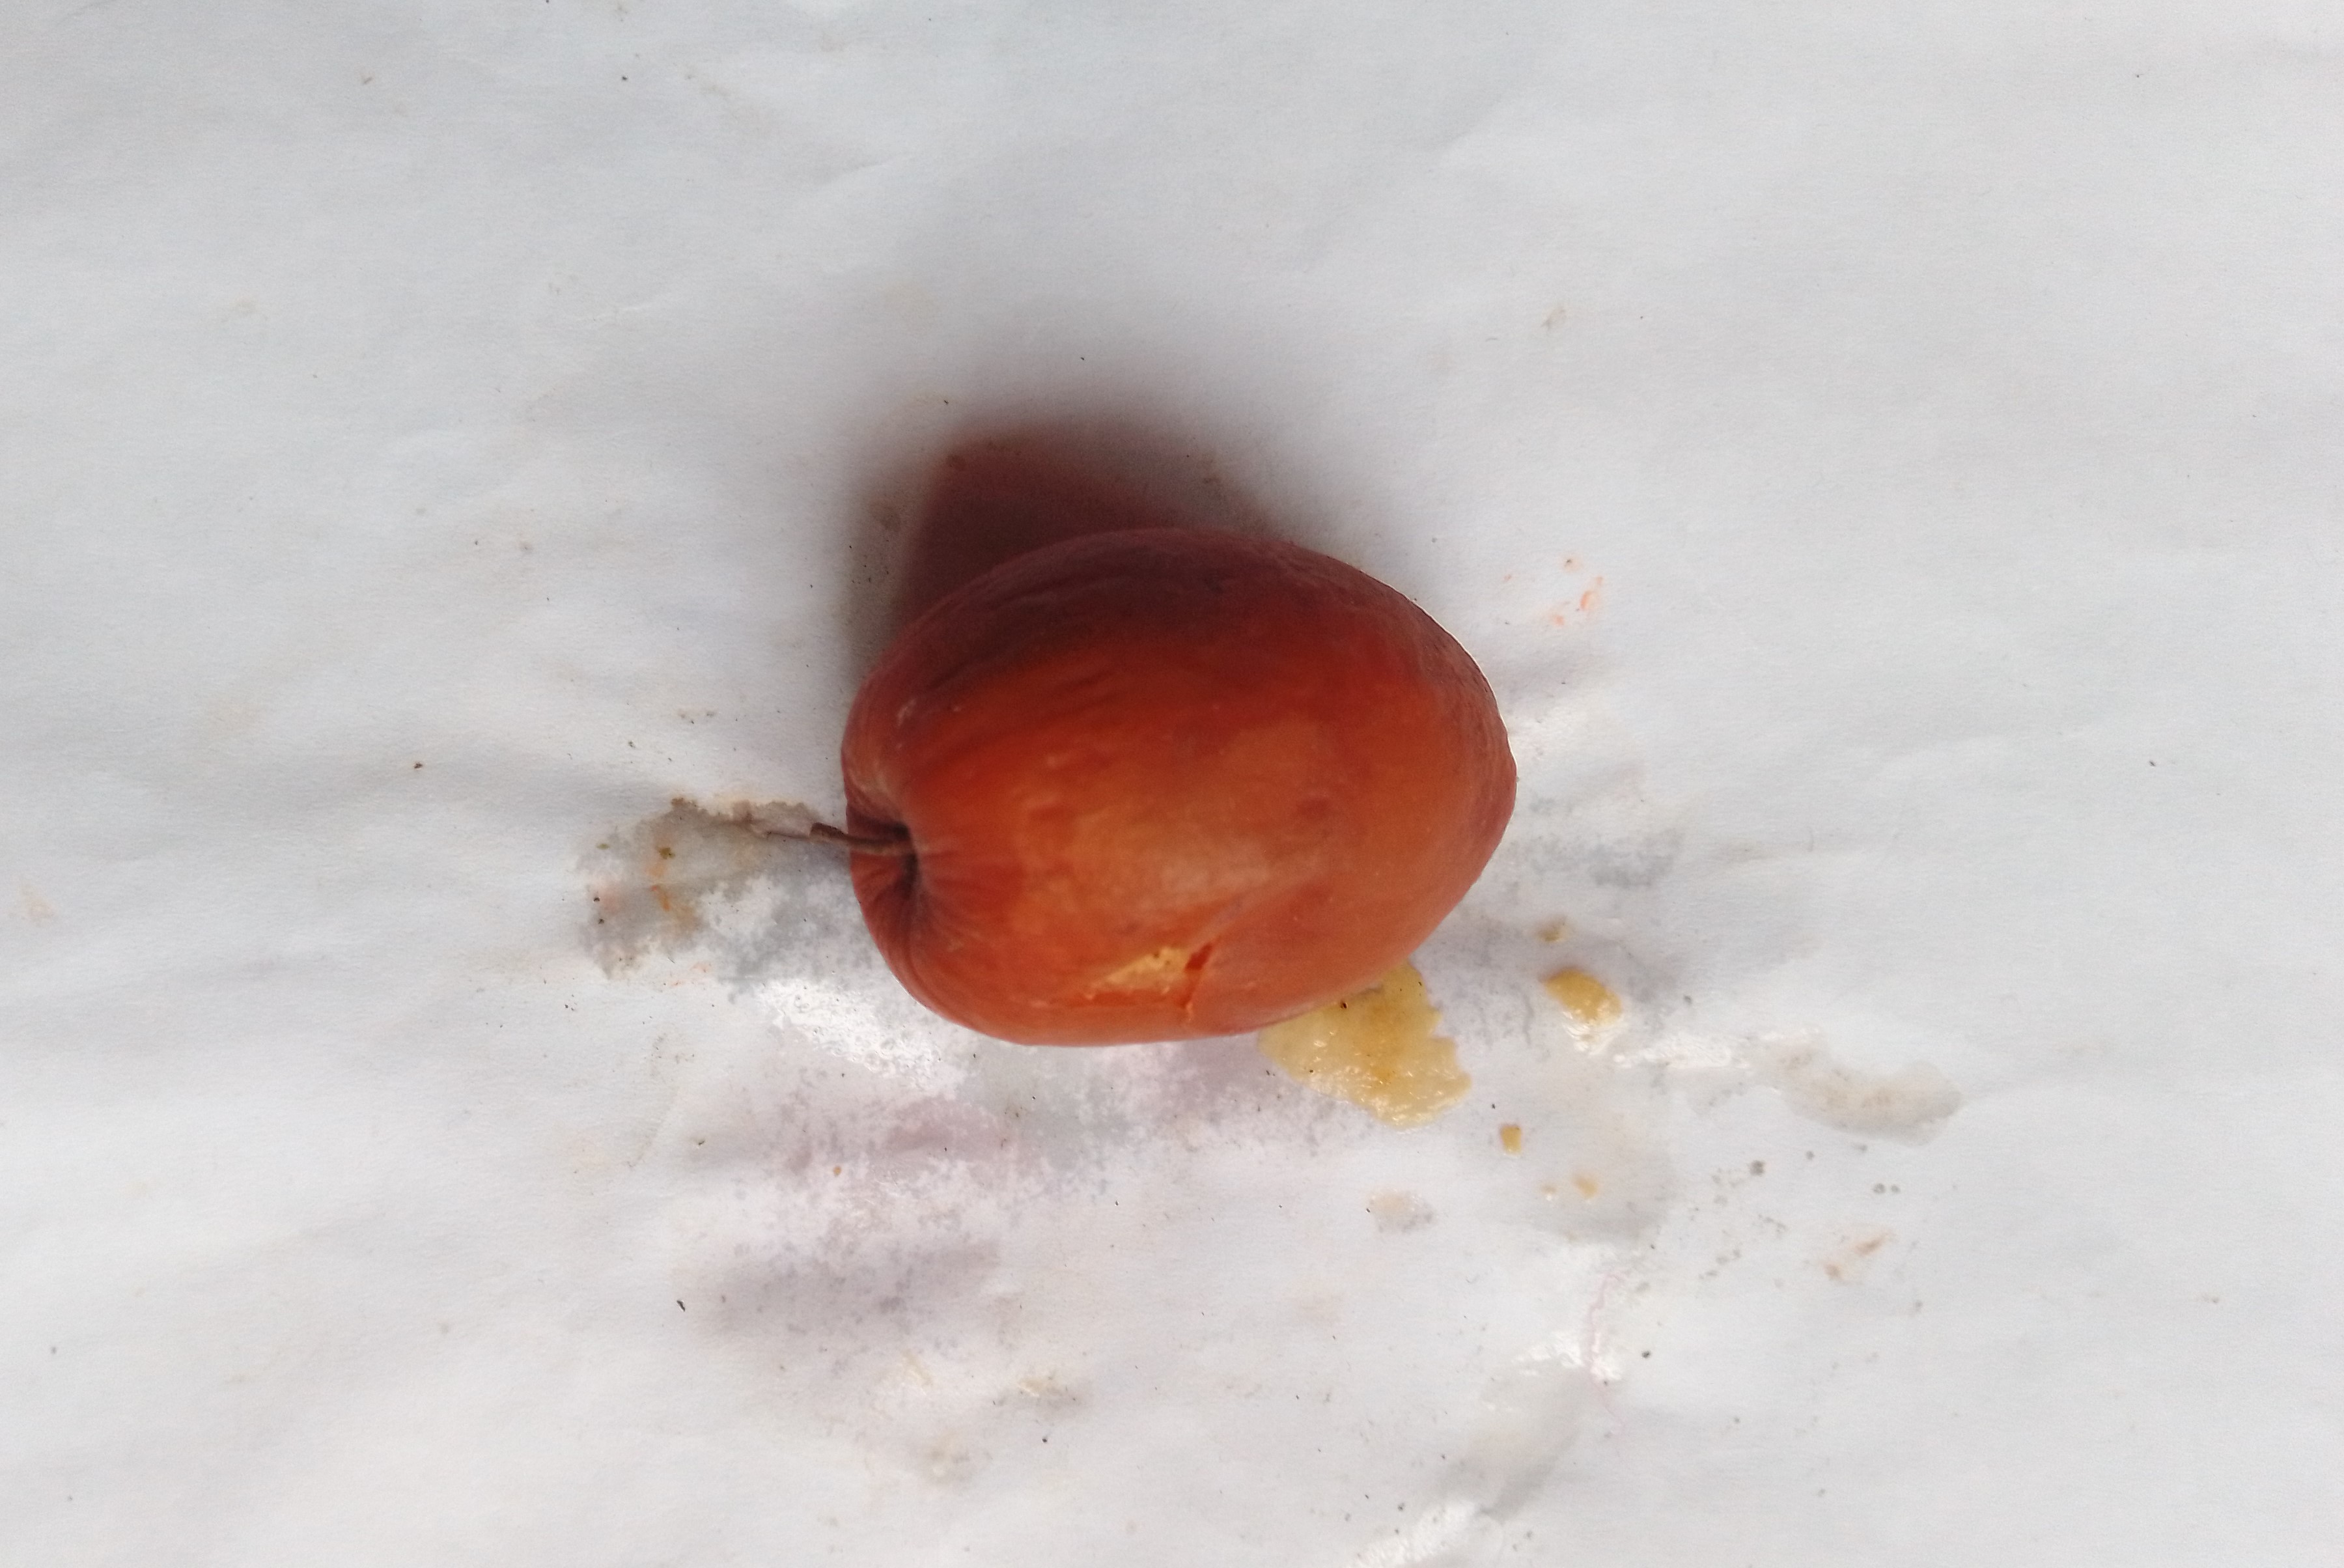
Fruit: jujube
Condition: rotten